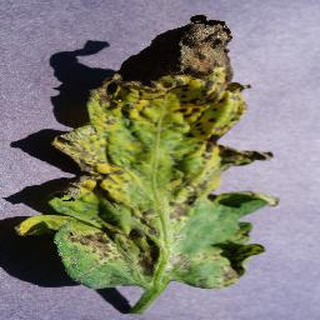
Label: tomato_septoria_leaf_spot